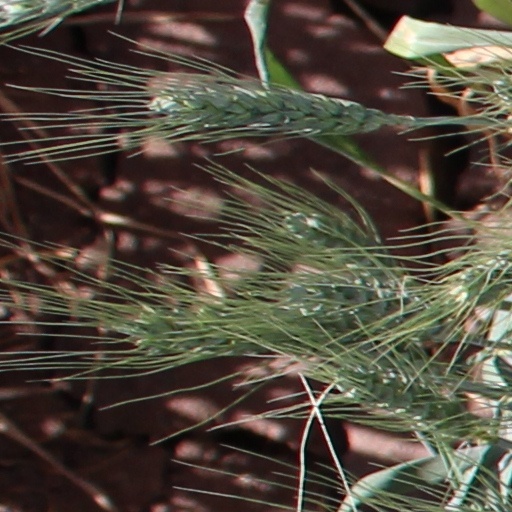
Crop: wheat